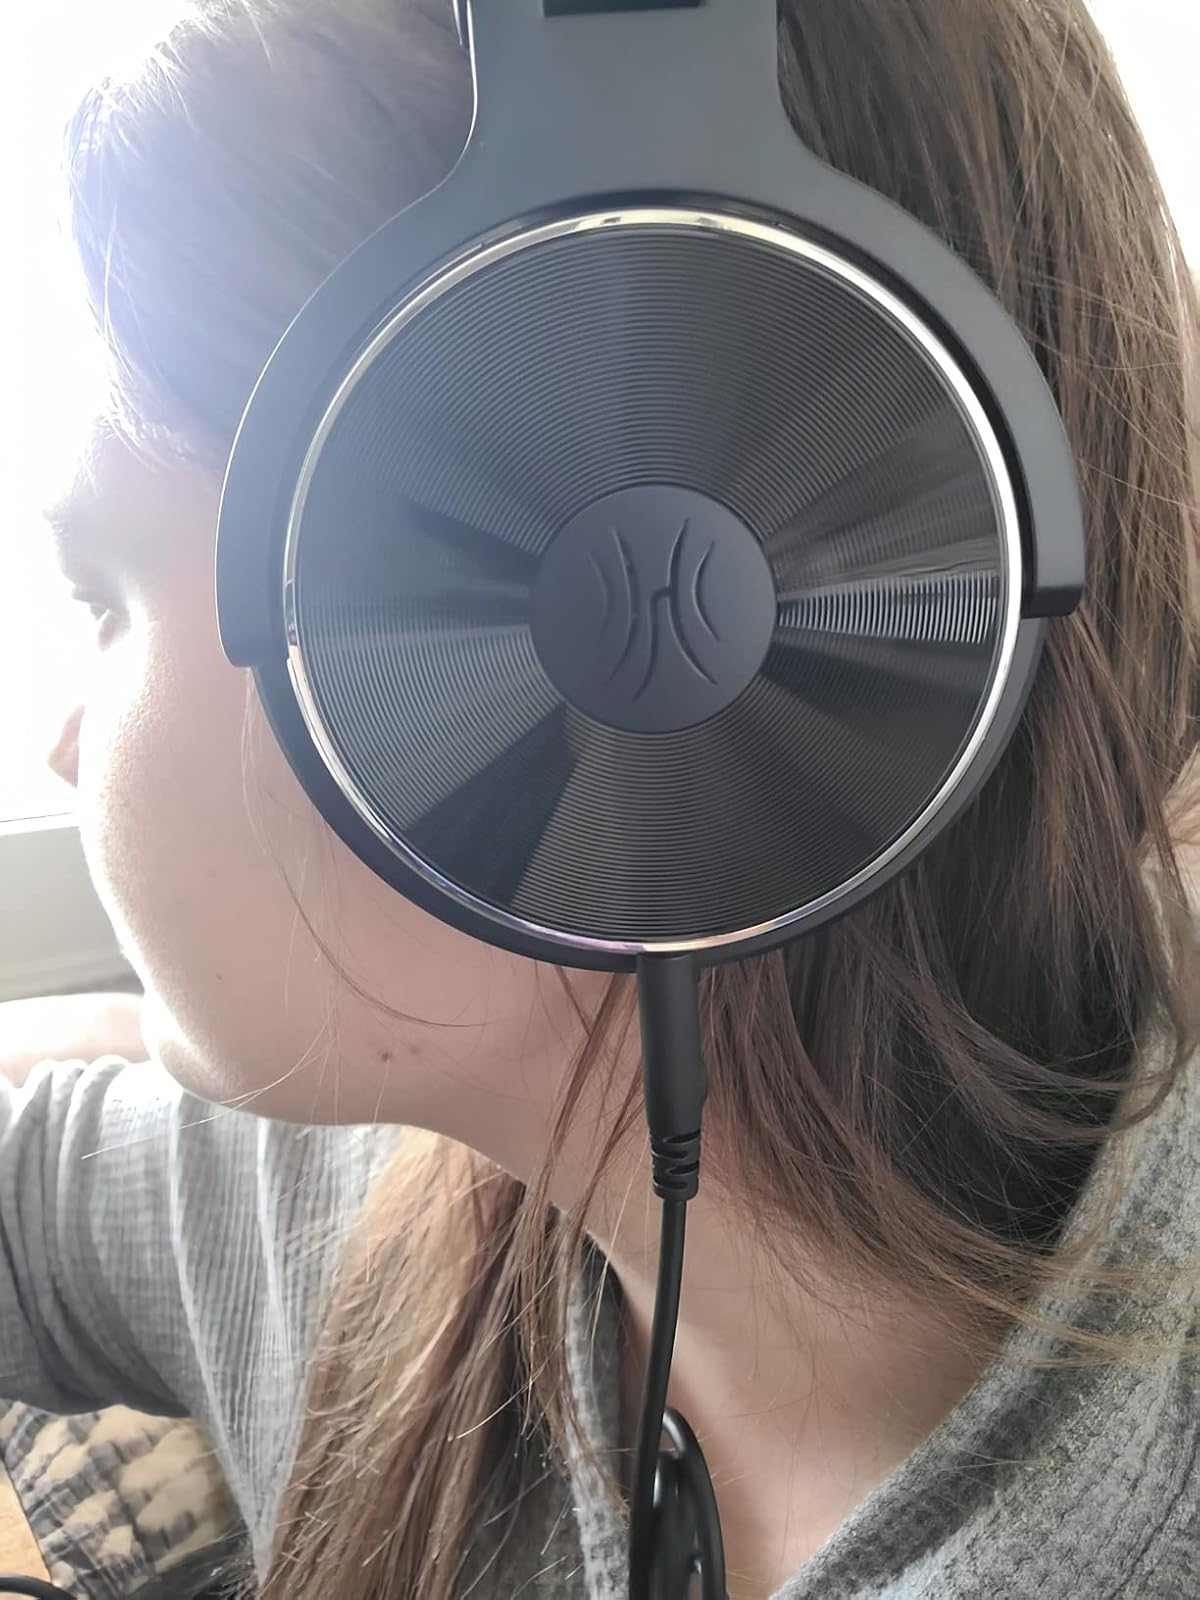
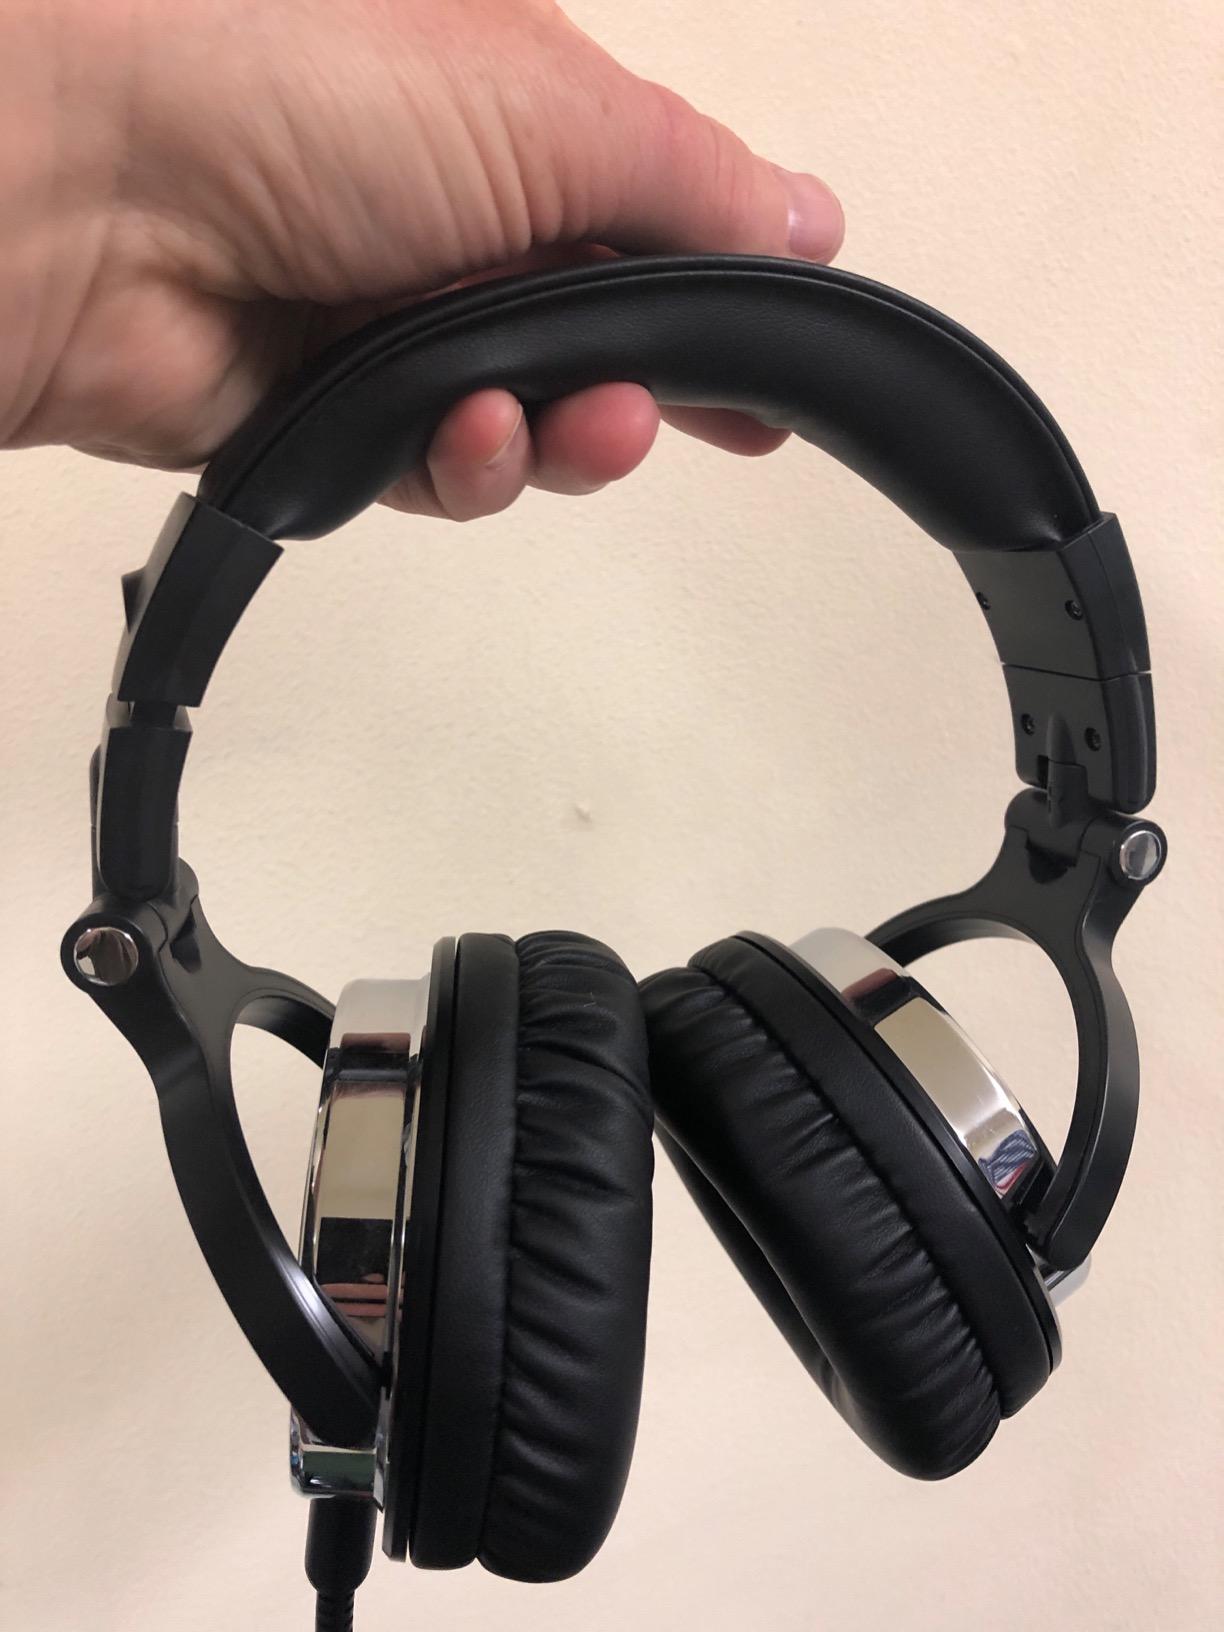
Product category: headphones
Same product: yes